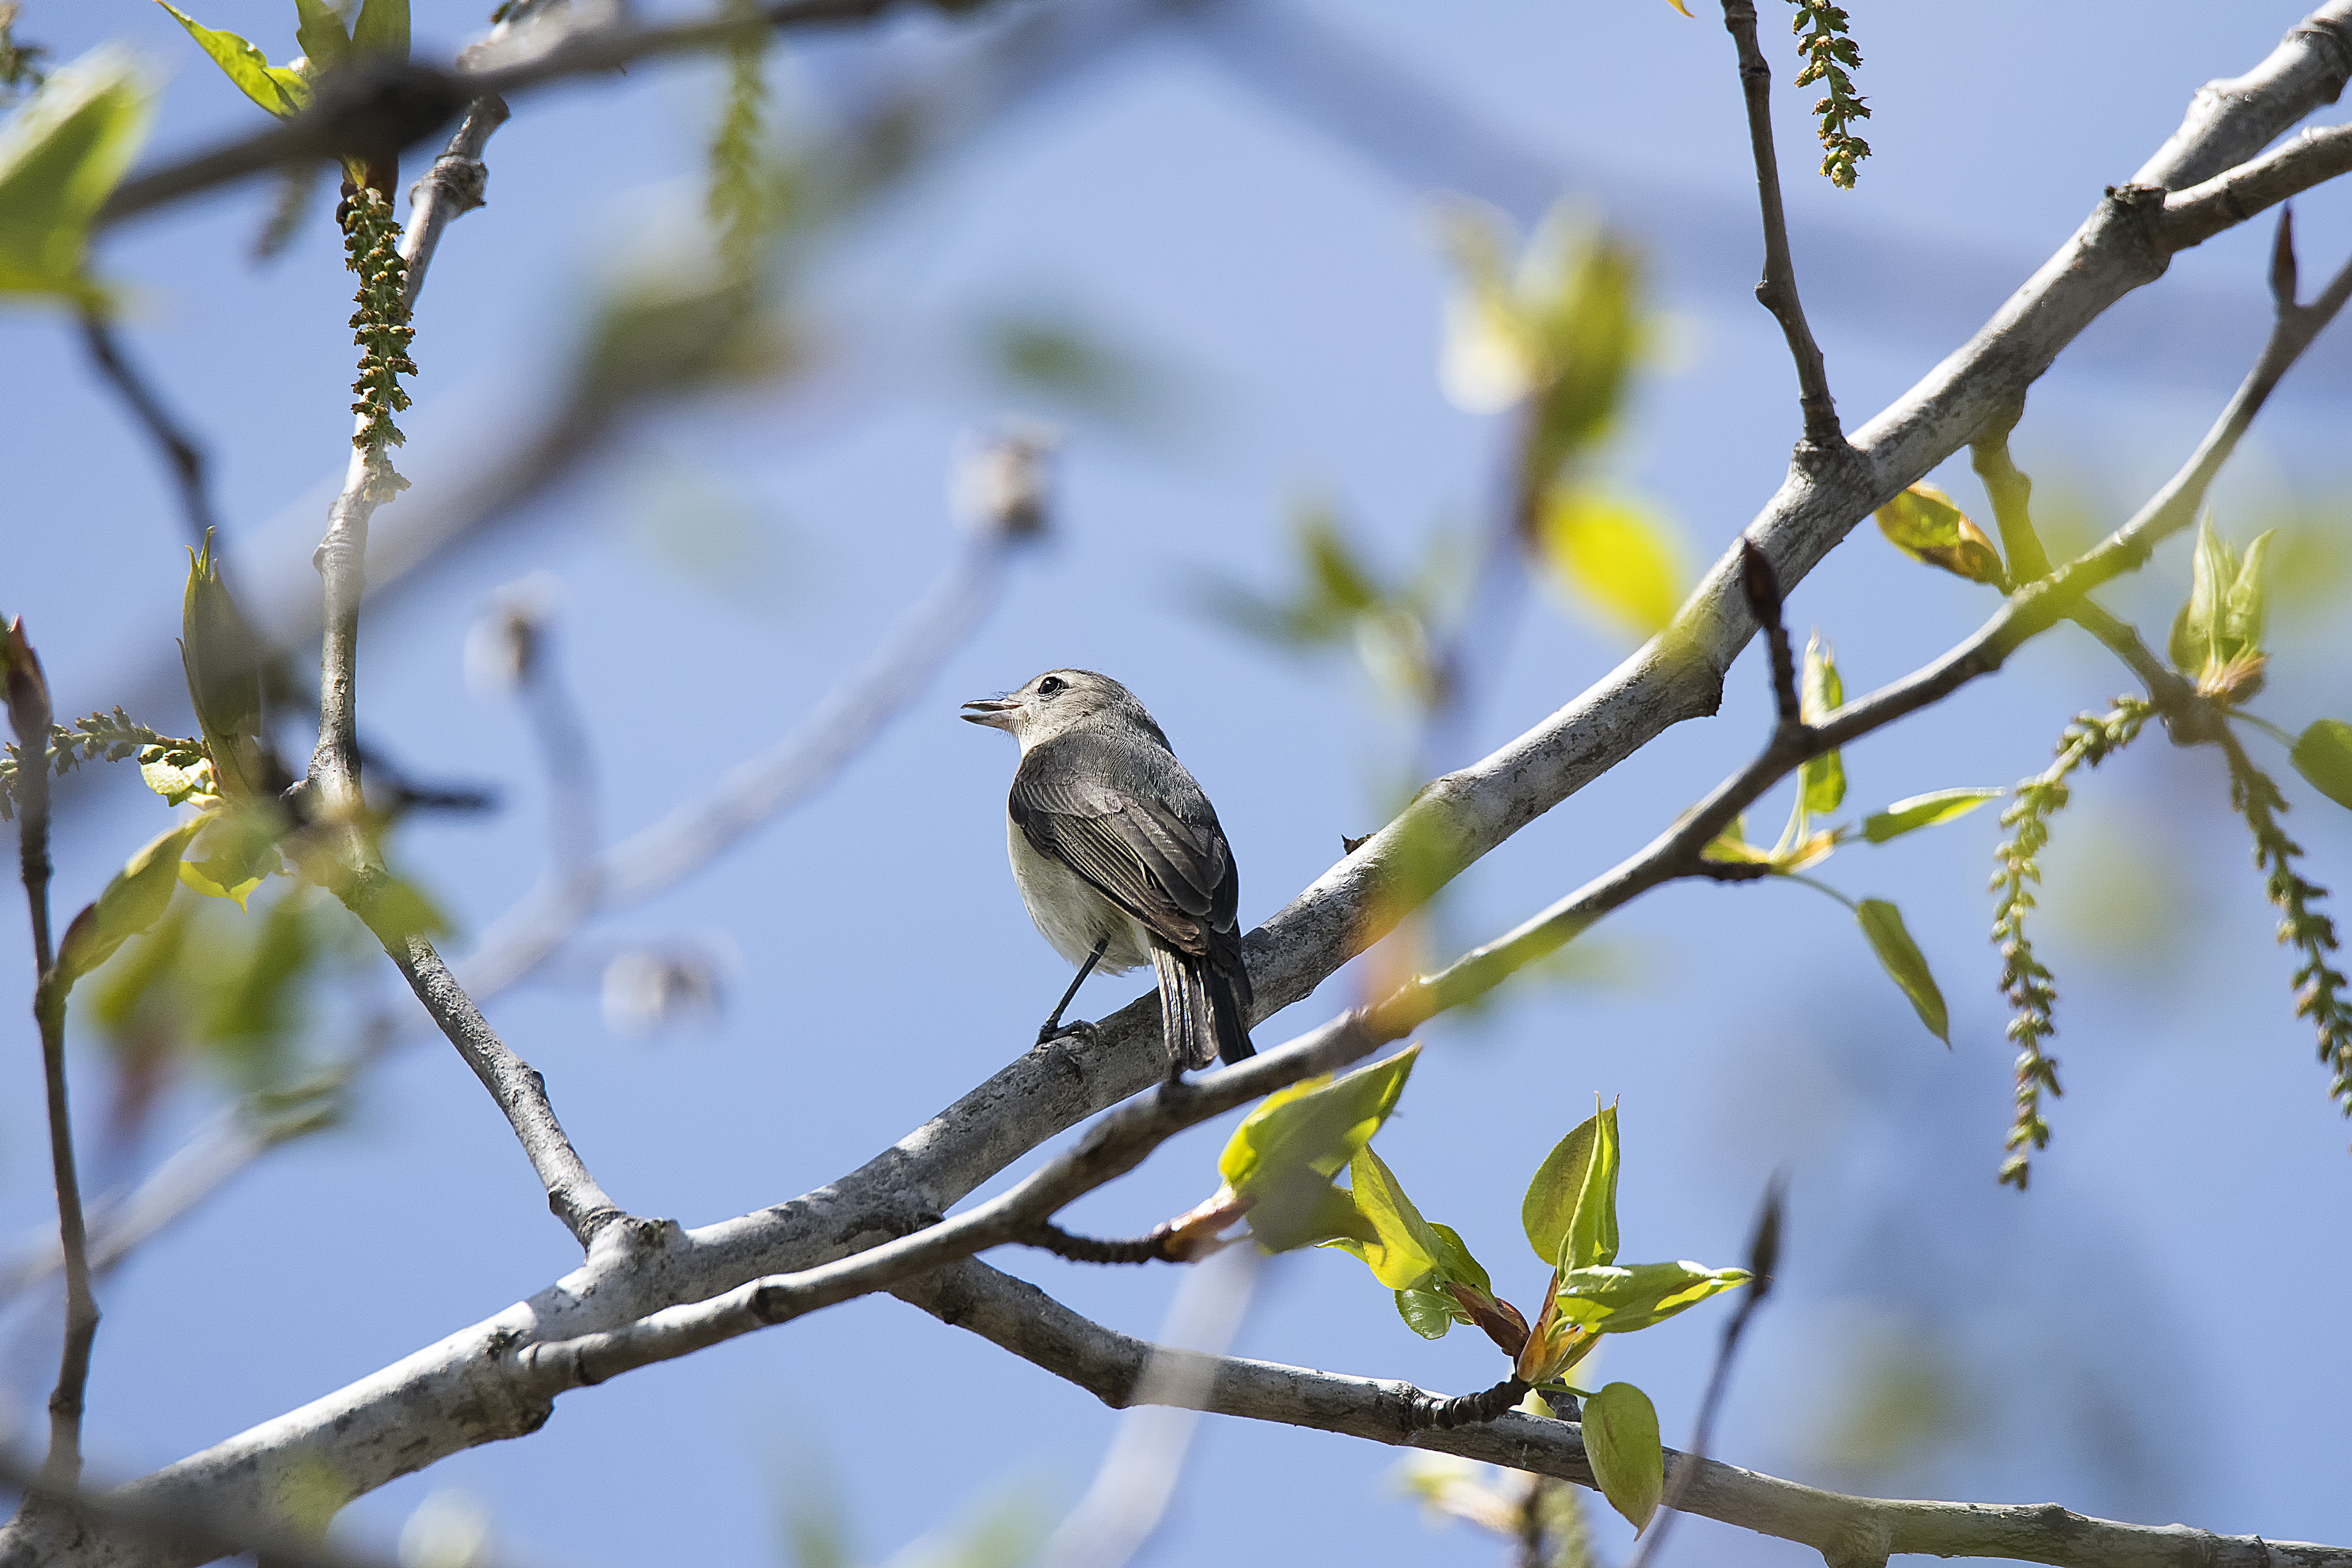
nature, branch, bird, flower, wildlife, beak, fauna, canada, vertebrate, sparrow, eastern, quebec, finch, sherbrooke, oiseau, moucherolle, phbi, phoebe, old world flycatcher, perching bird